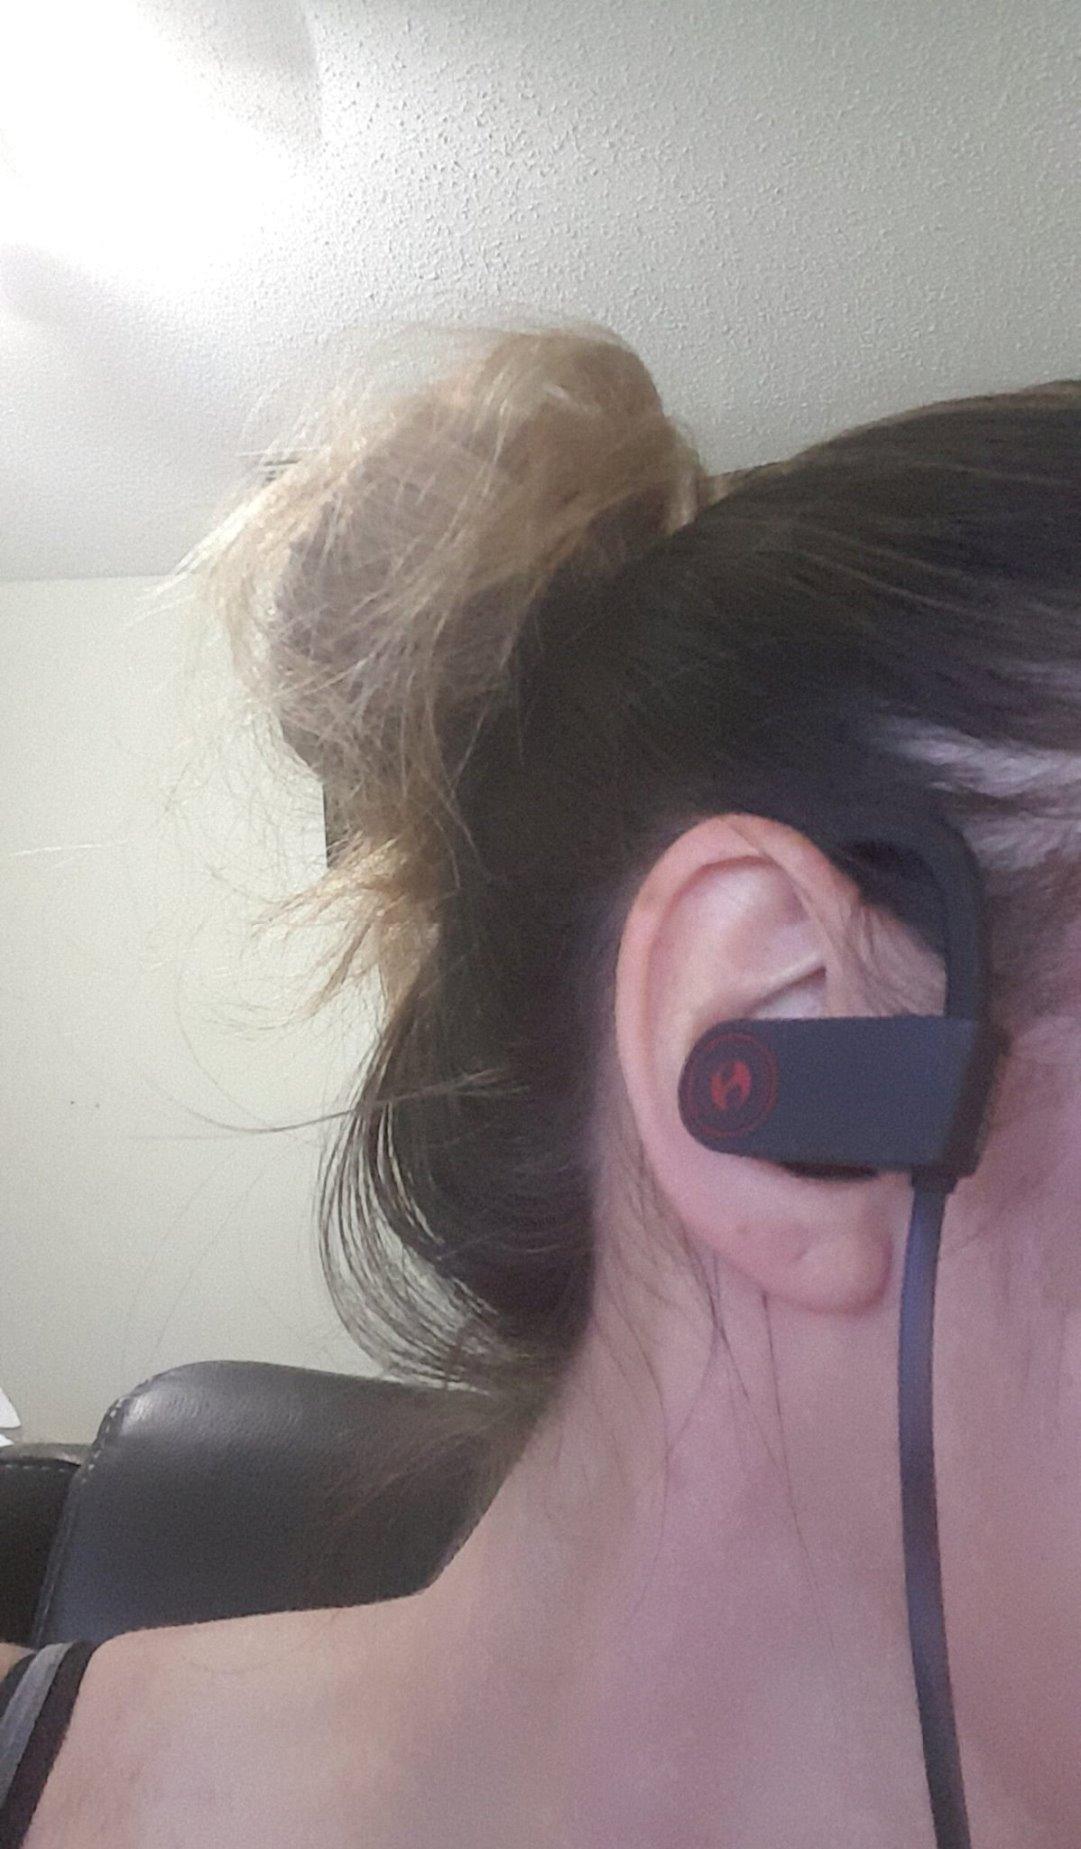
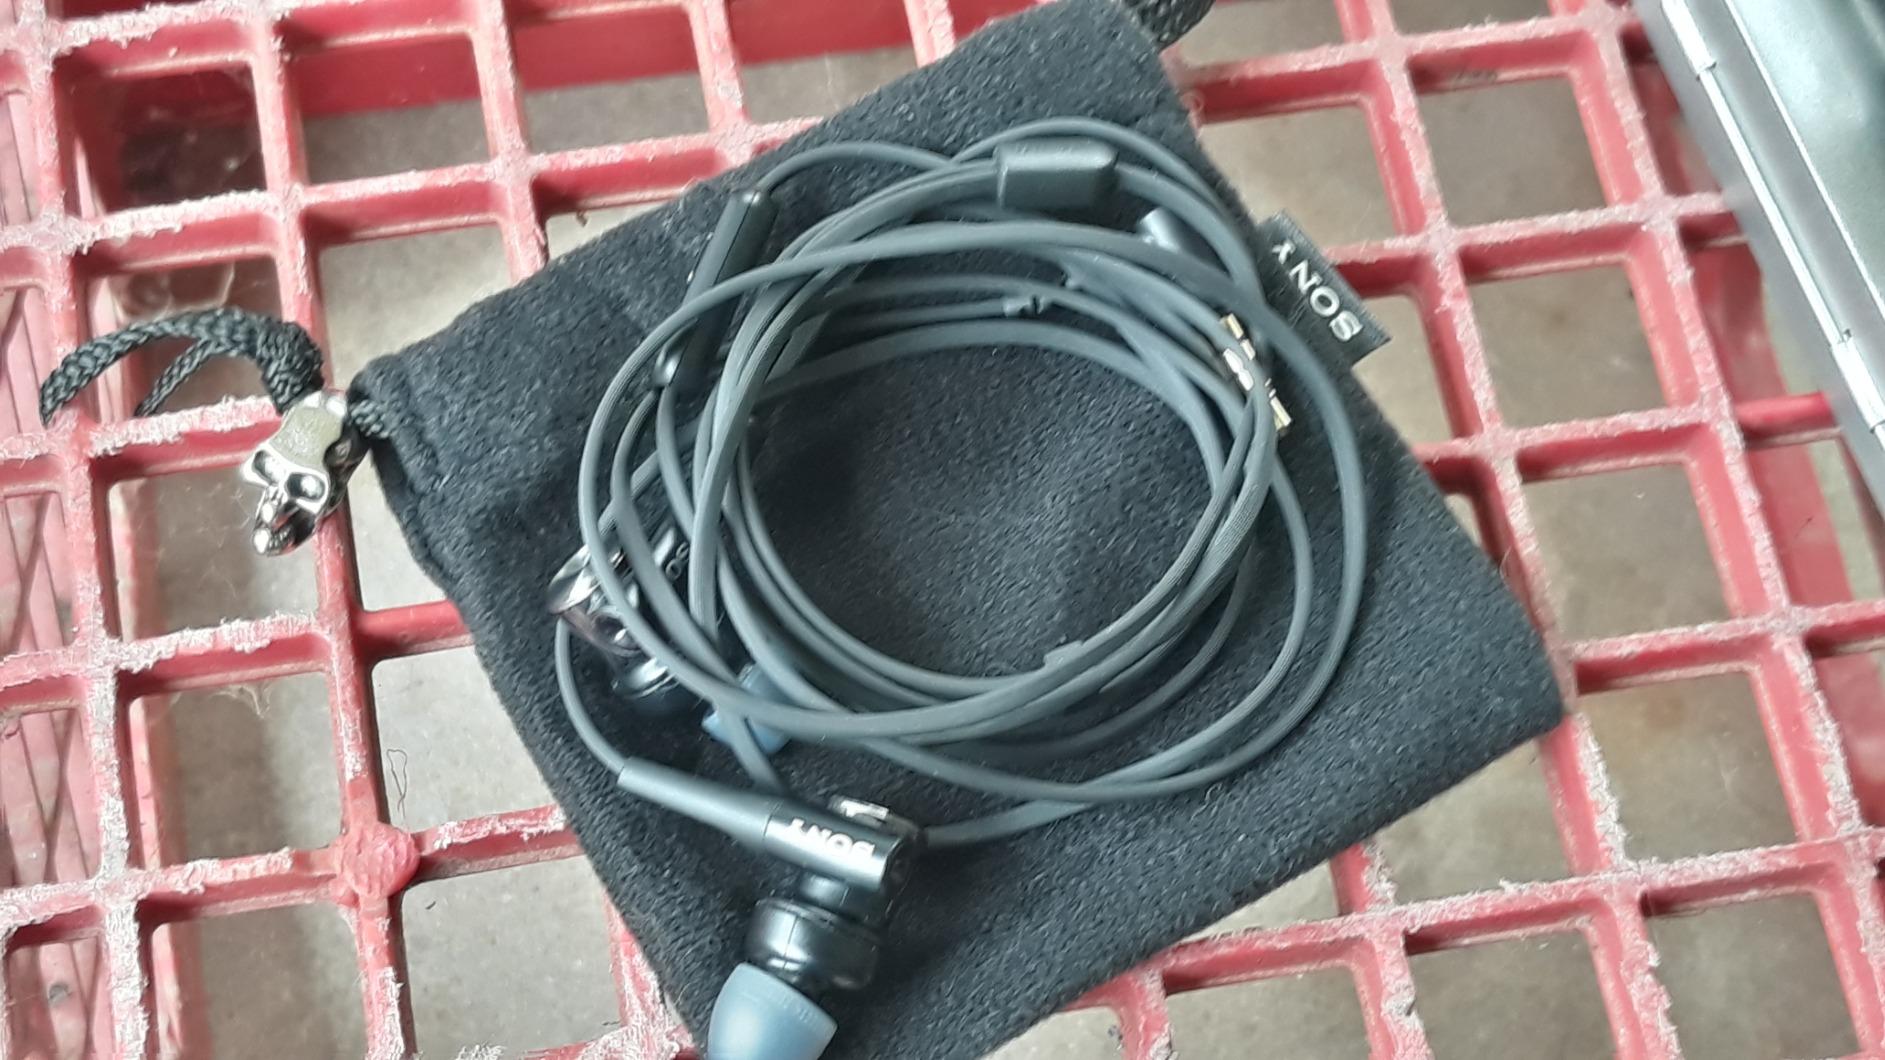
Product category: headphones
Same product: no